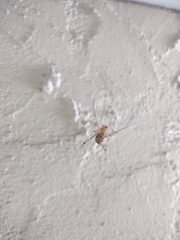
Species: Parasteatoda_tepidariorum